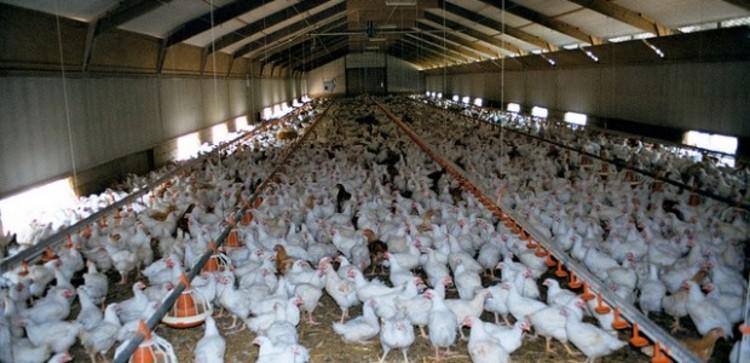
Ufugaji wa kuku wa kisasa wa rangi nyeupe wakiwa katika banda kubwa, ambapo hupelekwa viwandani ili kuchinjwa na nyama yao kusafishwa vizuri na kufungwa; inayoenda kuuzwa katika maduka makubwa ya kisasa au sokoni.